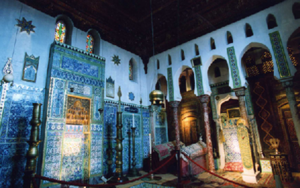
Cet article recense une partie des monuments historiques de la Charente-Maritime, en France.
La maison de Pierre Loti est un musée municipal situé dans le cœur historique de Rochefort.
Cet article recense les monuments historiques protégé au titre du Patrimoine du XXᵉ siècle du département de la Charente-Maritime, en France.